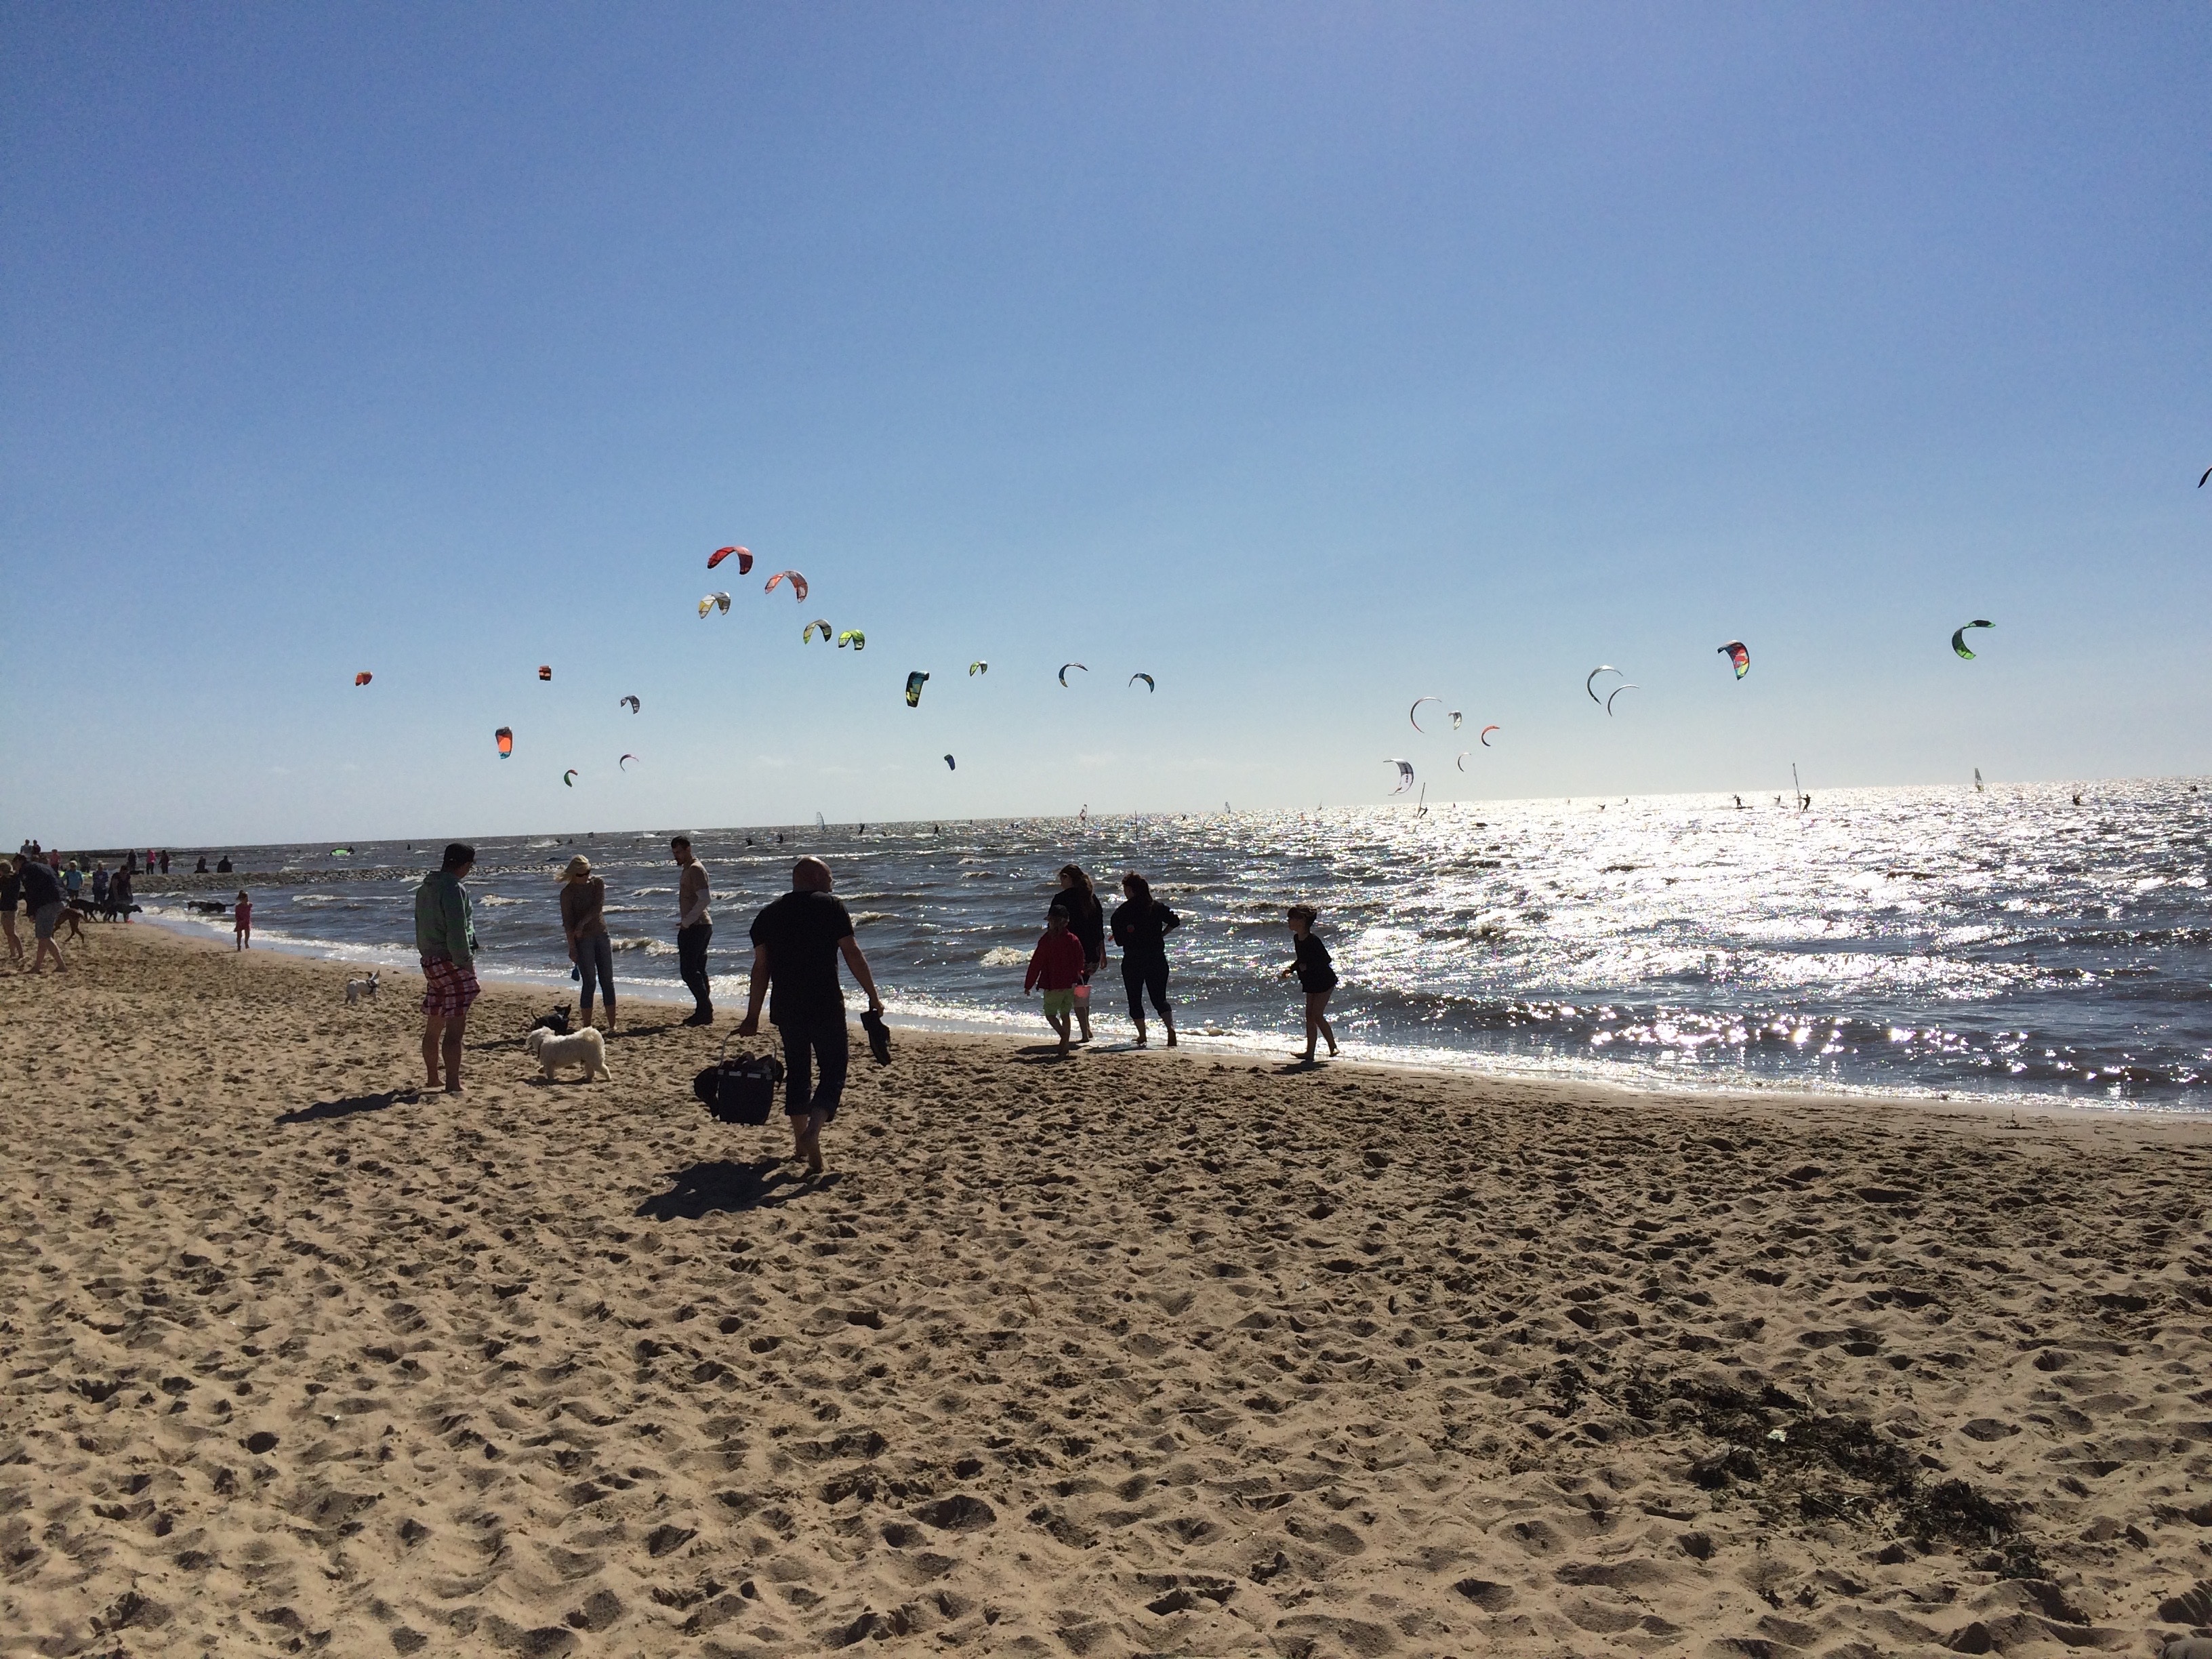
beach, sea, coast, water, sand, ocean, horizon, sun, shore, wave, wind, summer, surf, holiday, toy, body of water, sports, costa, beach sand, windsports, kite sports